Mortimer Wheeler

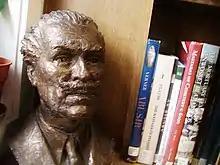
Bronze bust of Wheeler at the UCL Institute of Archaeology's library

Wheeler spent three months in the Dominion of Pakistan during early 1949, where he was engaged in organising the fledgling Pakistani Archaeological Department with the aid of former members of the Archaeological Survey and new students whom he recruited. The Minister of Education, Fazlur Rahman, was sympathetic to Wheeler's plans, and the government agreed to establish a National Museum of Pakistan in Karachi, which opened in April 1950. Wheeler himself was appointed the first President of the Pakistani Museums Association, and found himself as a mediator in the arguments between India and Pakistan over the redistribution of archaeological and historic artefacts following the partition. He also wrote a work of archaeological propaganda for the newly formed state, "Five Thousand Years of Pakistan" (1950).